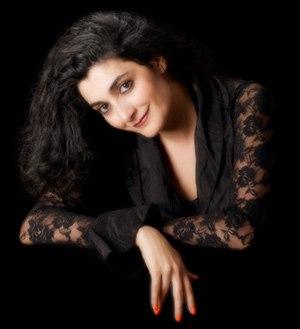
Darya Dadvar est une cantatrice et compositrice iranienne qui vit en France à Paris. Son répertoire va de la musique d'opéra, la musique baroque, l'art lyrique contemporain, jusqu'à la musique traditionnelle persane.